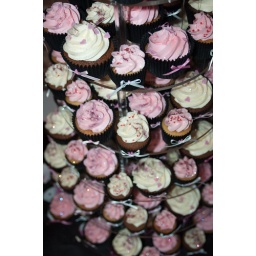
Chocolate and Vanilla Cupcakes with lashings of butter icing in a pink, black and white theme.